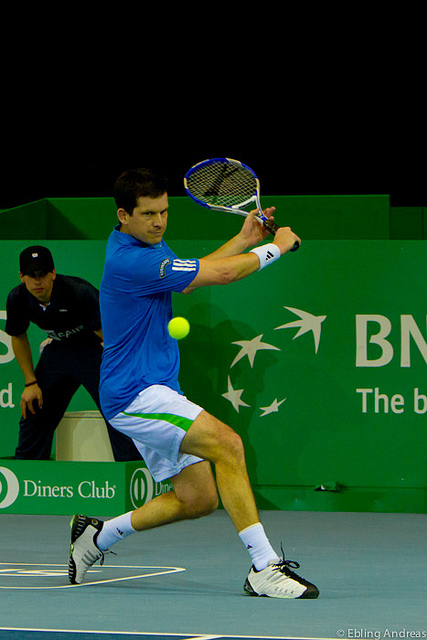
một người đàn ông trong tư thế đung đưa bởi một quả bóng tennis và vợt